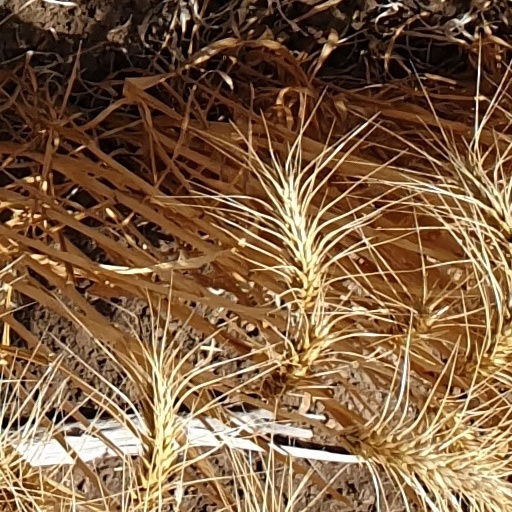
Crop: wheat